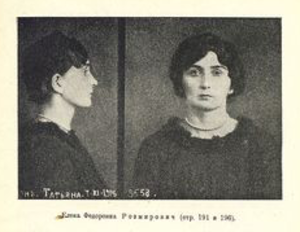
Photographie d'identité judiciaire d'Ielena Rozmirovitch, date non connue, antérieure à 1917
Ielena Fiodorovna Rozmirovitch-Troïanovskaïa, née en 1886 et morte en 1953, est une révolutionnaire bolchevique et femme politique russe et soviétique.